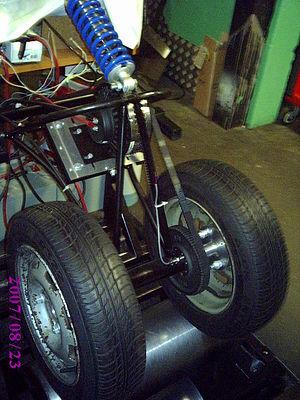
Banc d'essai Fizzy'Bench de l'Ecurie EPSA.
L'Écurie Piston Sport Auto est une association loi de 1901 d'élèves-ingénieurs de l'École centrale de Lyon pour la conception, la production – en mixité professionnelle avec un ensemble de partenaires pédagogiques rhônalpins –, l'intégration et la validation de véhicules écologiques prototypes de compétition.